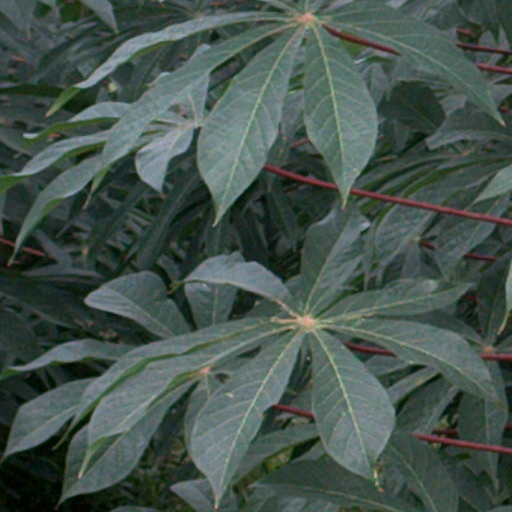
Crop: cassava